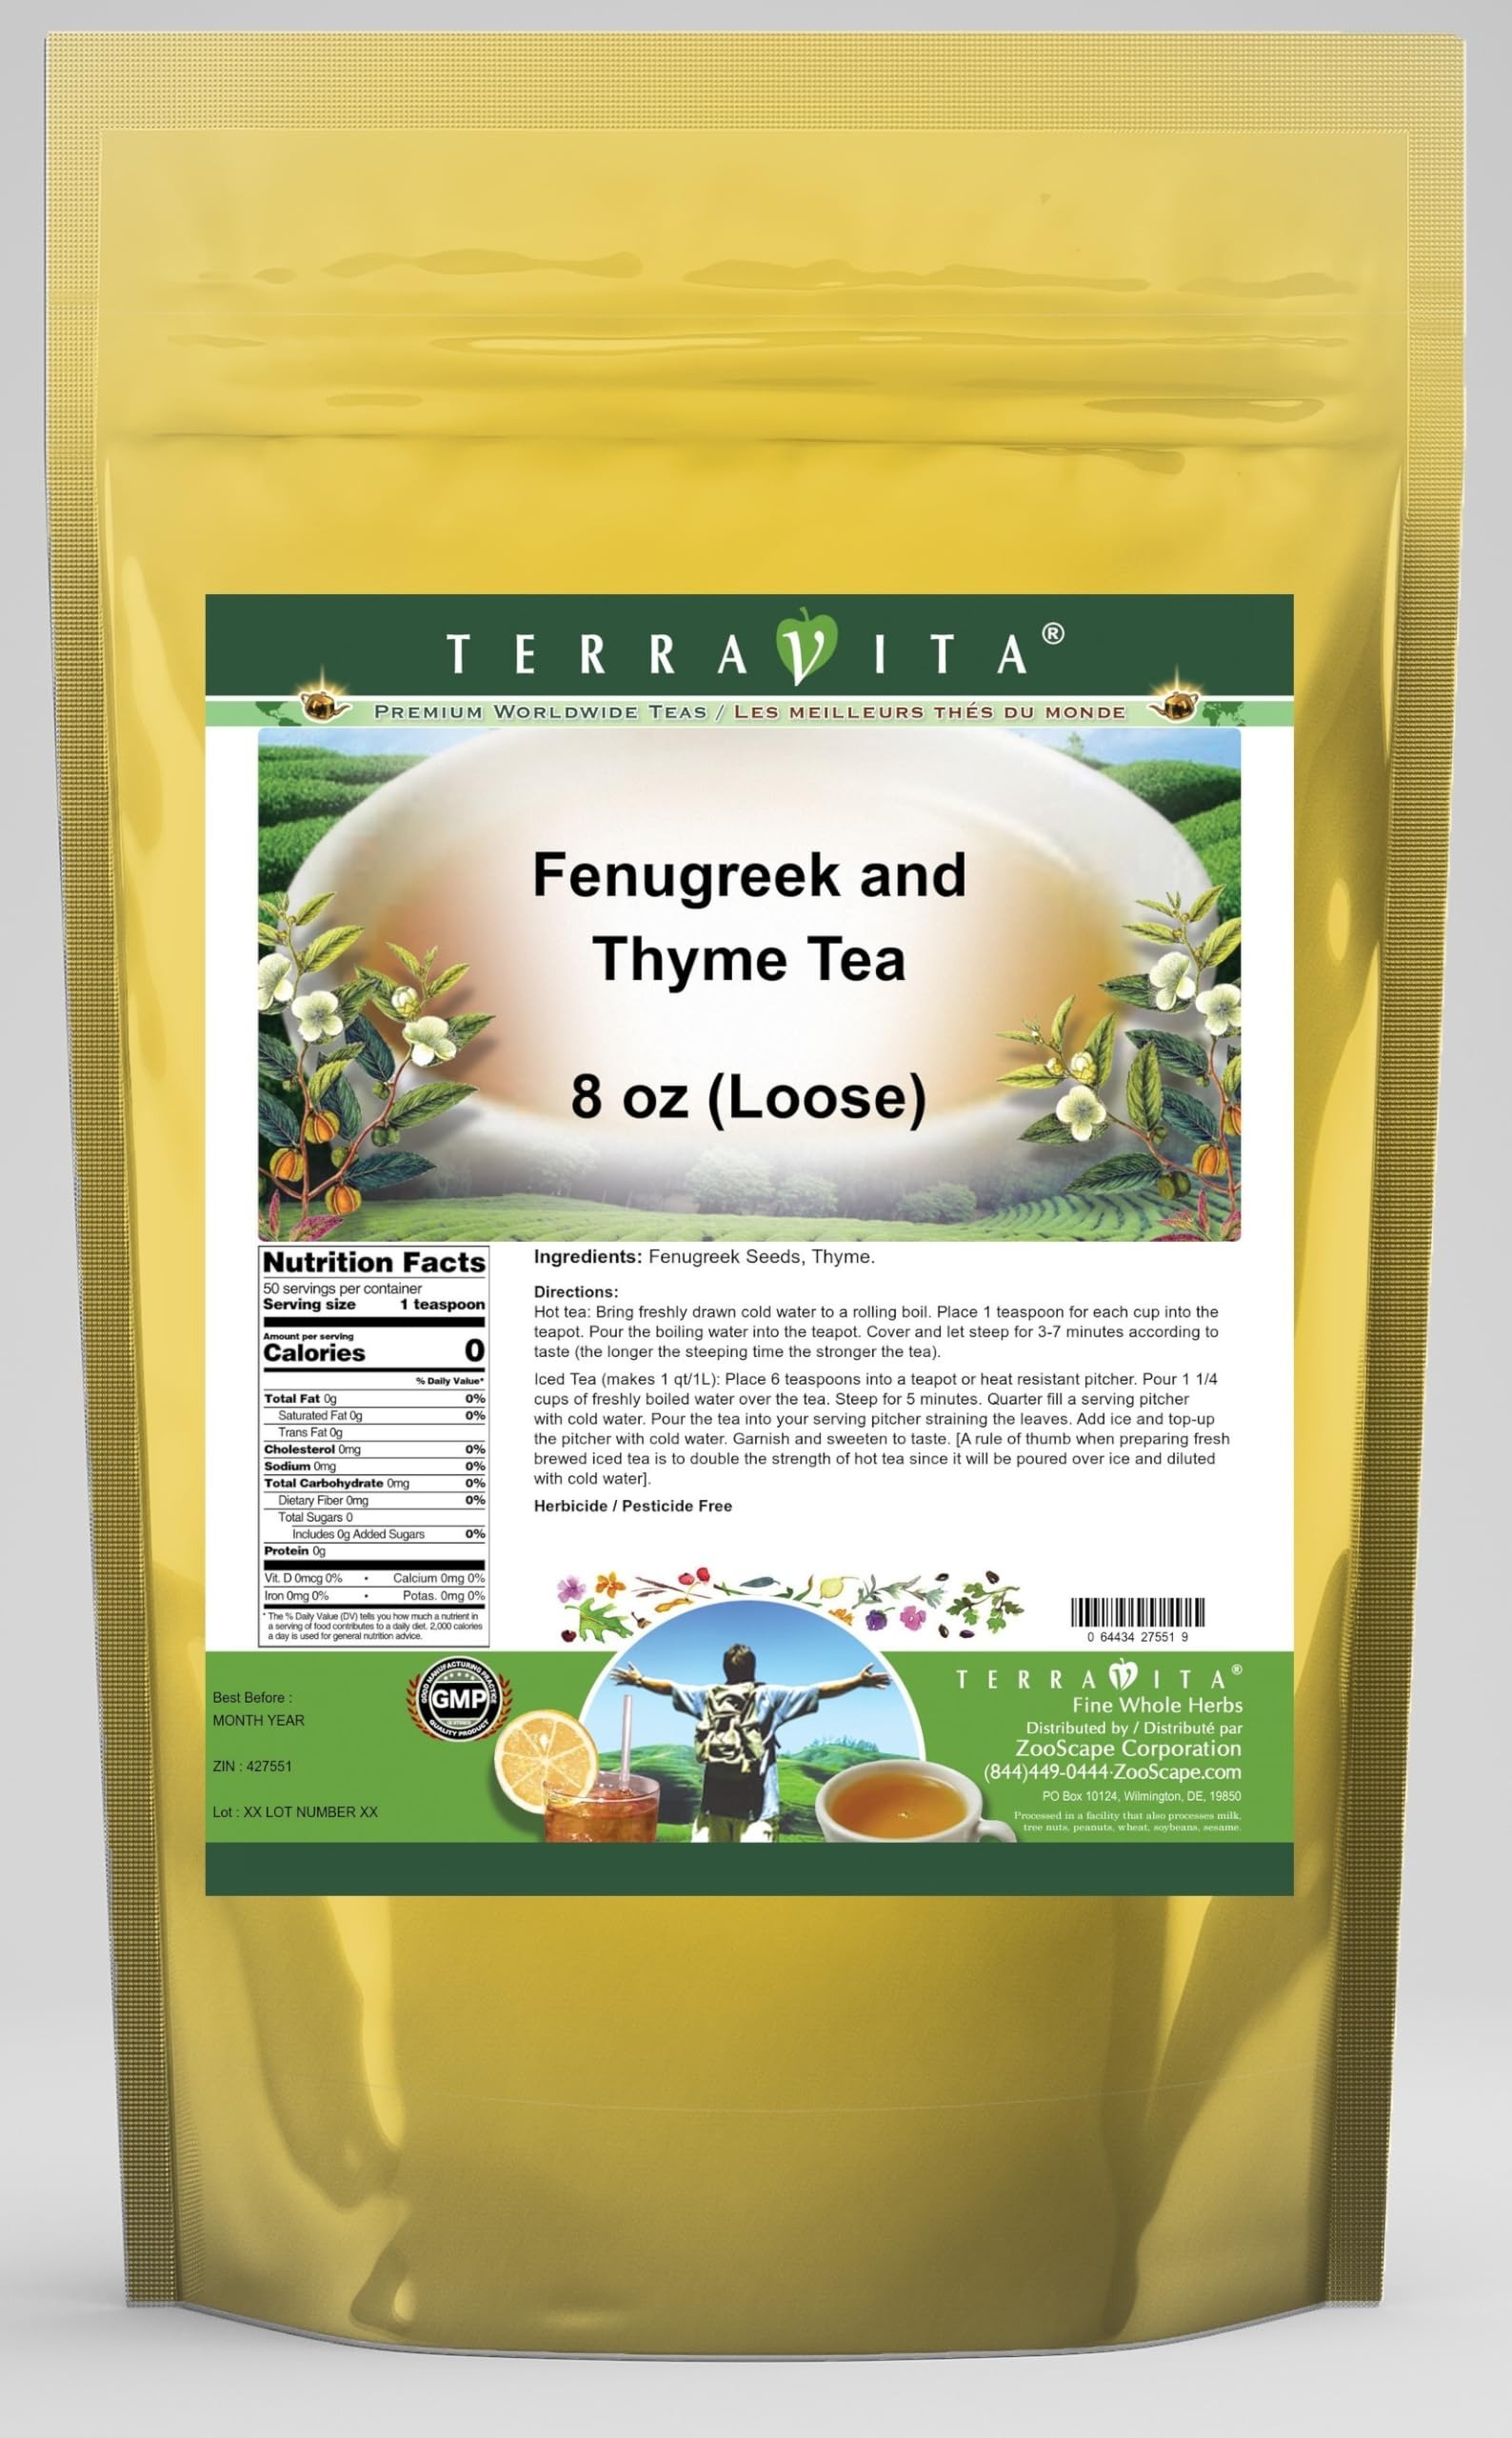
Item Name: Fenugreek and Thyme Tea (Loose) (8 oz, ZIN: 427551) - 3 Pack
Bullet Point 1: Fenugreek and Thyme Tea (Loose) (8 oz, ZIN: 427551)
Bullet Point 2: No fillers.
Bullet Point 3: Manufacturer: TerraVita
Bullet Point 4: Size: 8 oz
Bullet Point 5: Loose Leaf Herbal Tea - Packed in a convenient upright pouch!
Product Description: Fenugreek and Thyme Tea (Loose) (8 oz, ZIN: 427551)<BR><BR>Packaged in the United States in a GMP certified facility (Good Manufacturing Practice).<BR><BR>No fillers.<BR><BR>Manufacturer: TerraVita<BR><BR>Size: 8 oz<BR><BR>Loose Leaf Herbal Tea - Packed in a convenient upright pouch!<BR><BR>Ingredients: Fenugreek Seeds, Thyme
Value: 24.0
Unit: Ounce

Price: 55.92